Harsh Brahmbhatt

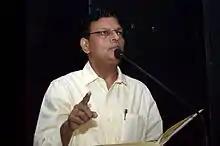
at Gujarati Sahitya Parishad, June 2016

Harsh Brahmbhatt (born 1954) is a Gujarati language poet and writer from Gujarat, India. He has also made significant contributions to the Urdu ghazal form. He is a recipient of several awards, including the Shayda Award, Kalapi Award, Kumar Suvarna Chandrak and Dhanji Kanji Gandhi Suvarna Chandrak.